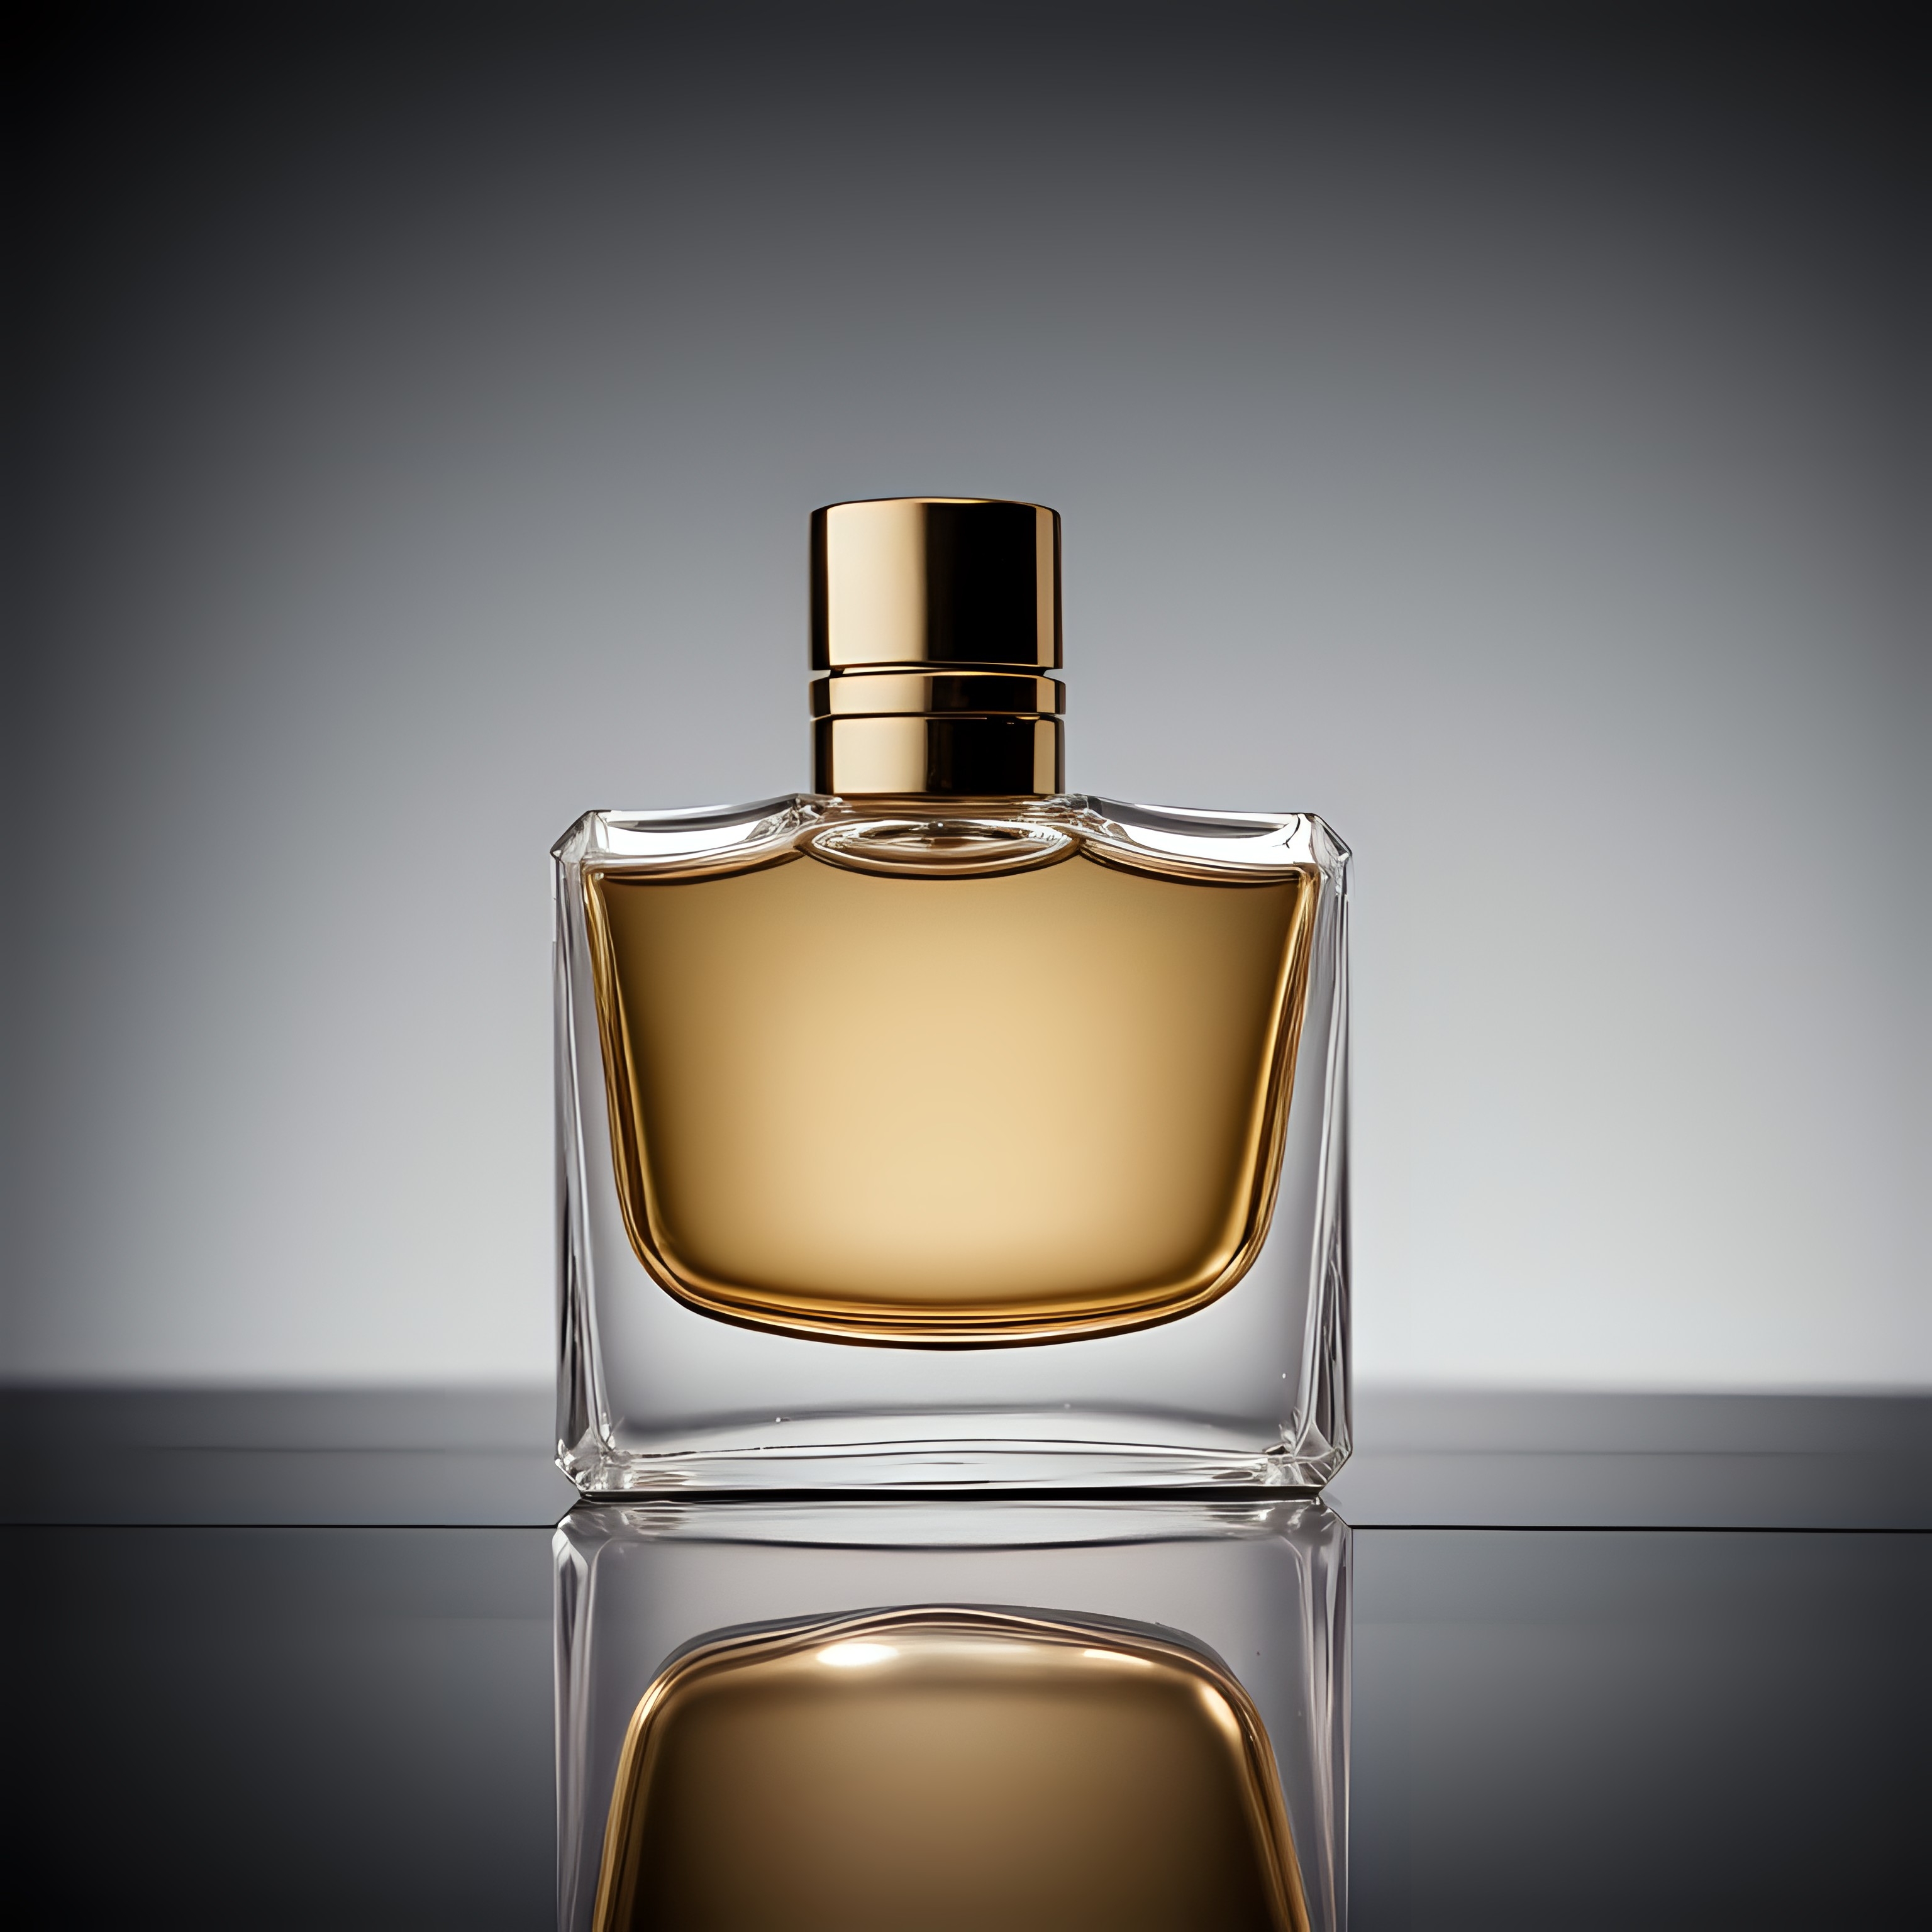
perfume, bottle, essential, aromatic, treatment, care, aroma, smell, fragrance, aromatherapy, liquid, cosmetics, solution, fluid, glass bottle, plant, gas, chair, Tints and shades, cylinder, automotive lighting, rectangle, glass, automotive design, metal, audio equipment, circle, personal care, still life photography, fashion accessory, jewellery, font, art, darkness, peach, flowerpot, shadow, illustration, macro photography, still life, room, symmetry, brass, light fixture, artifact